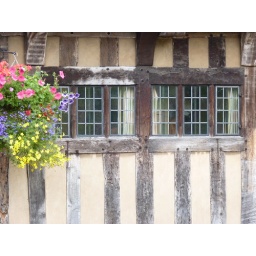
A window at Dr John Hall's ( Shakepeares Son in Law ) house